Science in the Age of Enlightenment

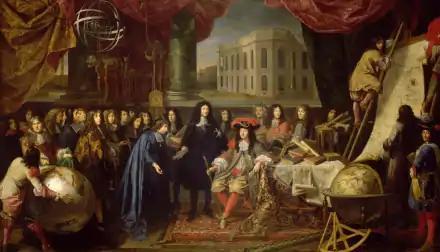
Members of the with Louis XIV in 1667; in the background appears the new Paris Observatory.

Universities in France tended to serve a downplayed role in the development of science during the Enlightenment; that role was dominated by the scientific academies, such as the French Academy of Sciences. The contributions of universities in Britain were mixed. On the one hand, the University of Cambridge began teaching Newtonianism early in the Enlightenment, but failed to become a central force behind the advancement of science. On the other end of the spectrum were Scottish universities, which had strong medical faculties and became centres of scientific development. Under Frederick II, German universities began to promote the sciences. Christian Wolff's unique blend of Cartesian-Leibnizian physics began to be adopted in universities outside of Halle. The University of Göttingen, founded in 1734, was far more liberal than its counterparts, allowing professors to plan their own courses and select their own textbooks. Göttingen also emphasized research and publication. A further influential development in German universities was the abandonment of Latin in favour of the German vernacular.